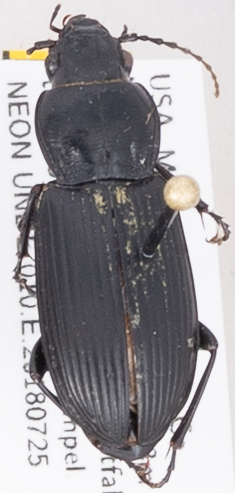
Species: Pterostichus melanarius melanarius
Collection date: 2018-07-25
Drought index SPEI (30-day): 0.458
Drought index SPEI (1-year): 0.866
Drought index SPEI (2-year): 2.09